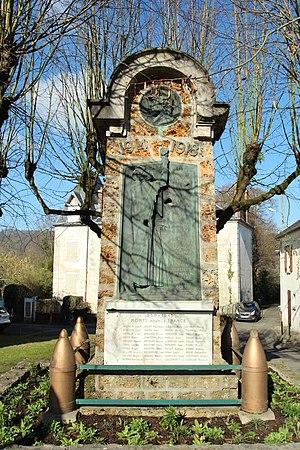
Monument aux morts à Bures-sur-Yvette en France.